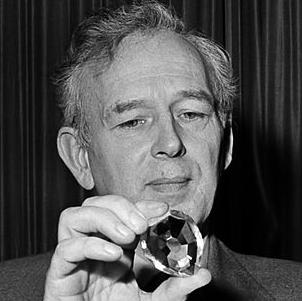
Age: 51